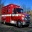
Label: ambulance